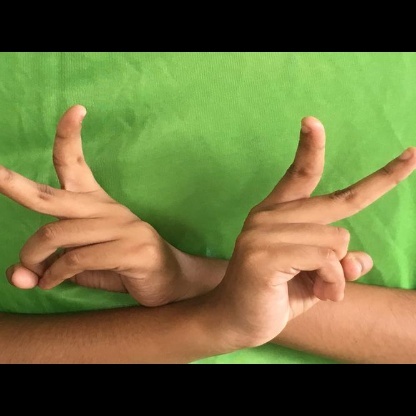
Mudra: Kartariswastika